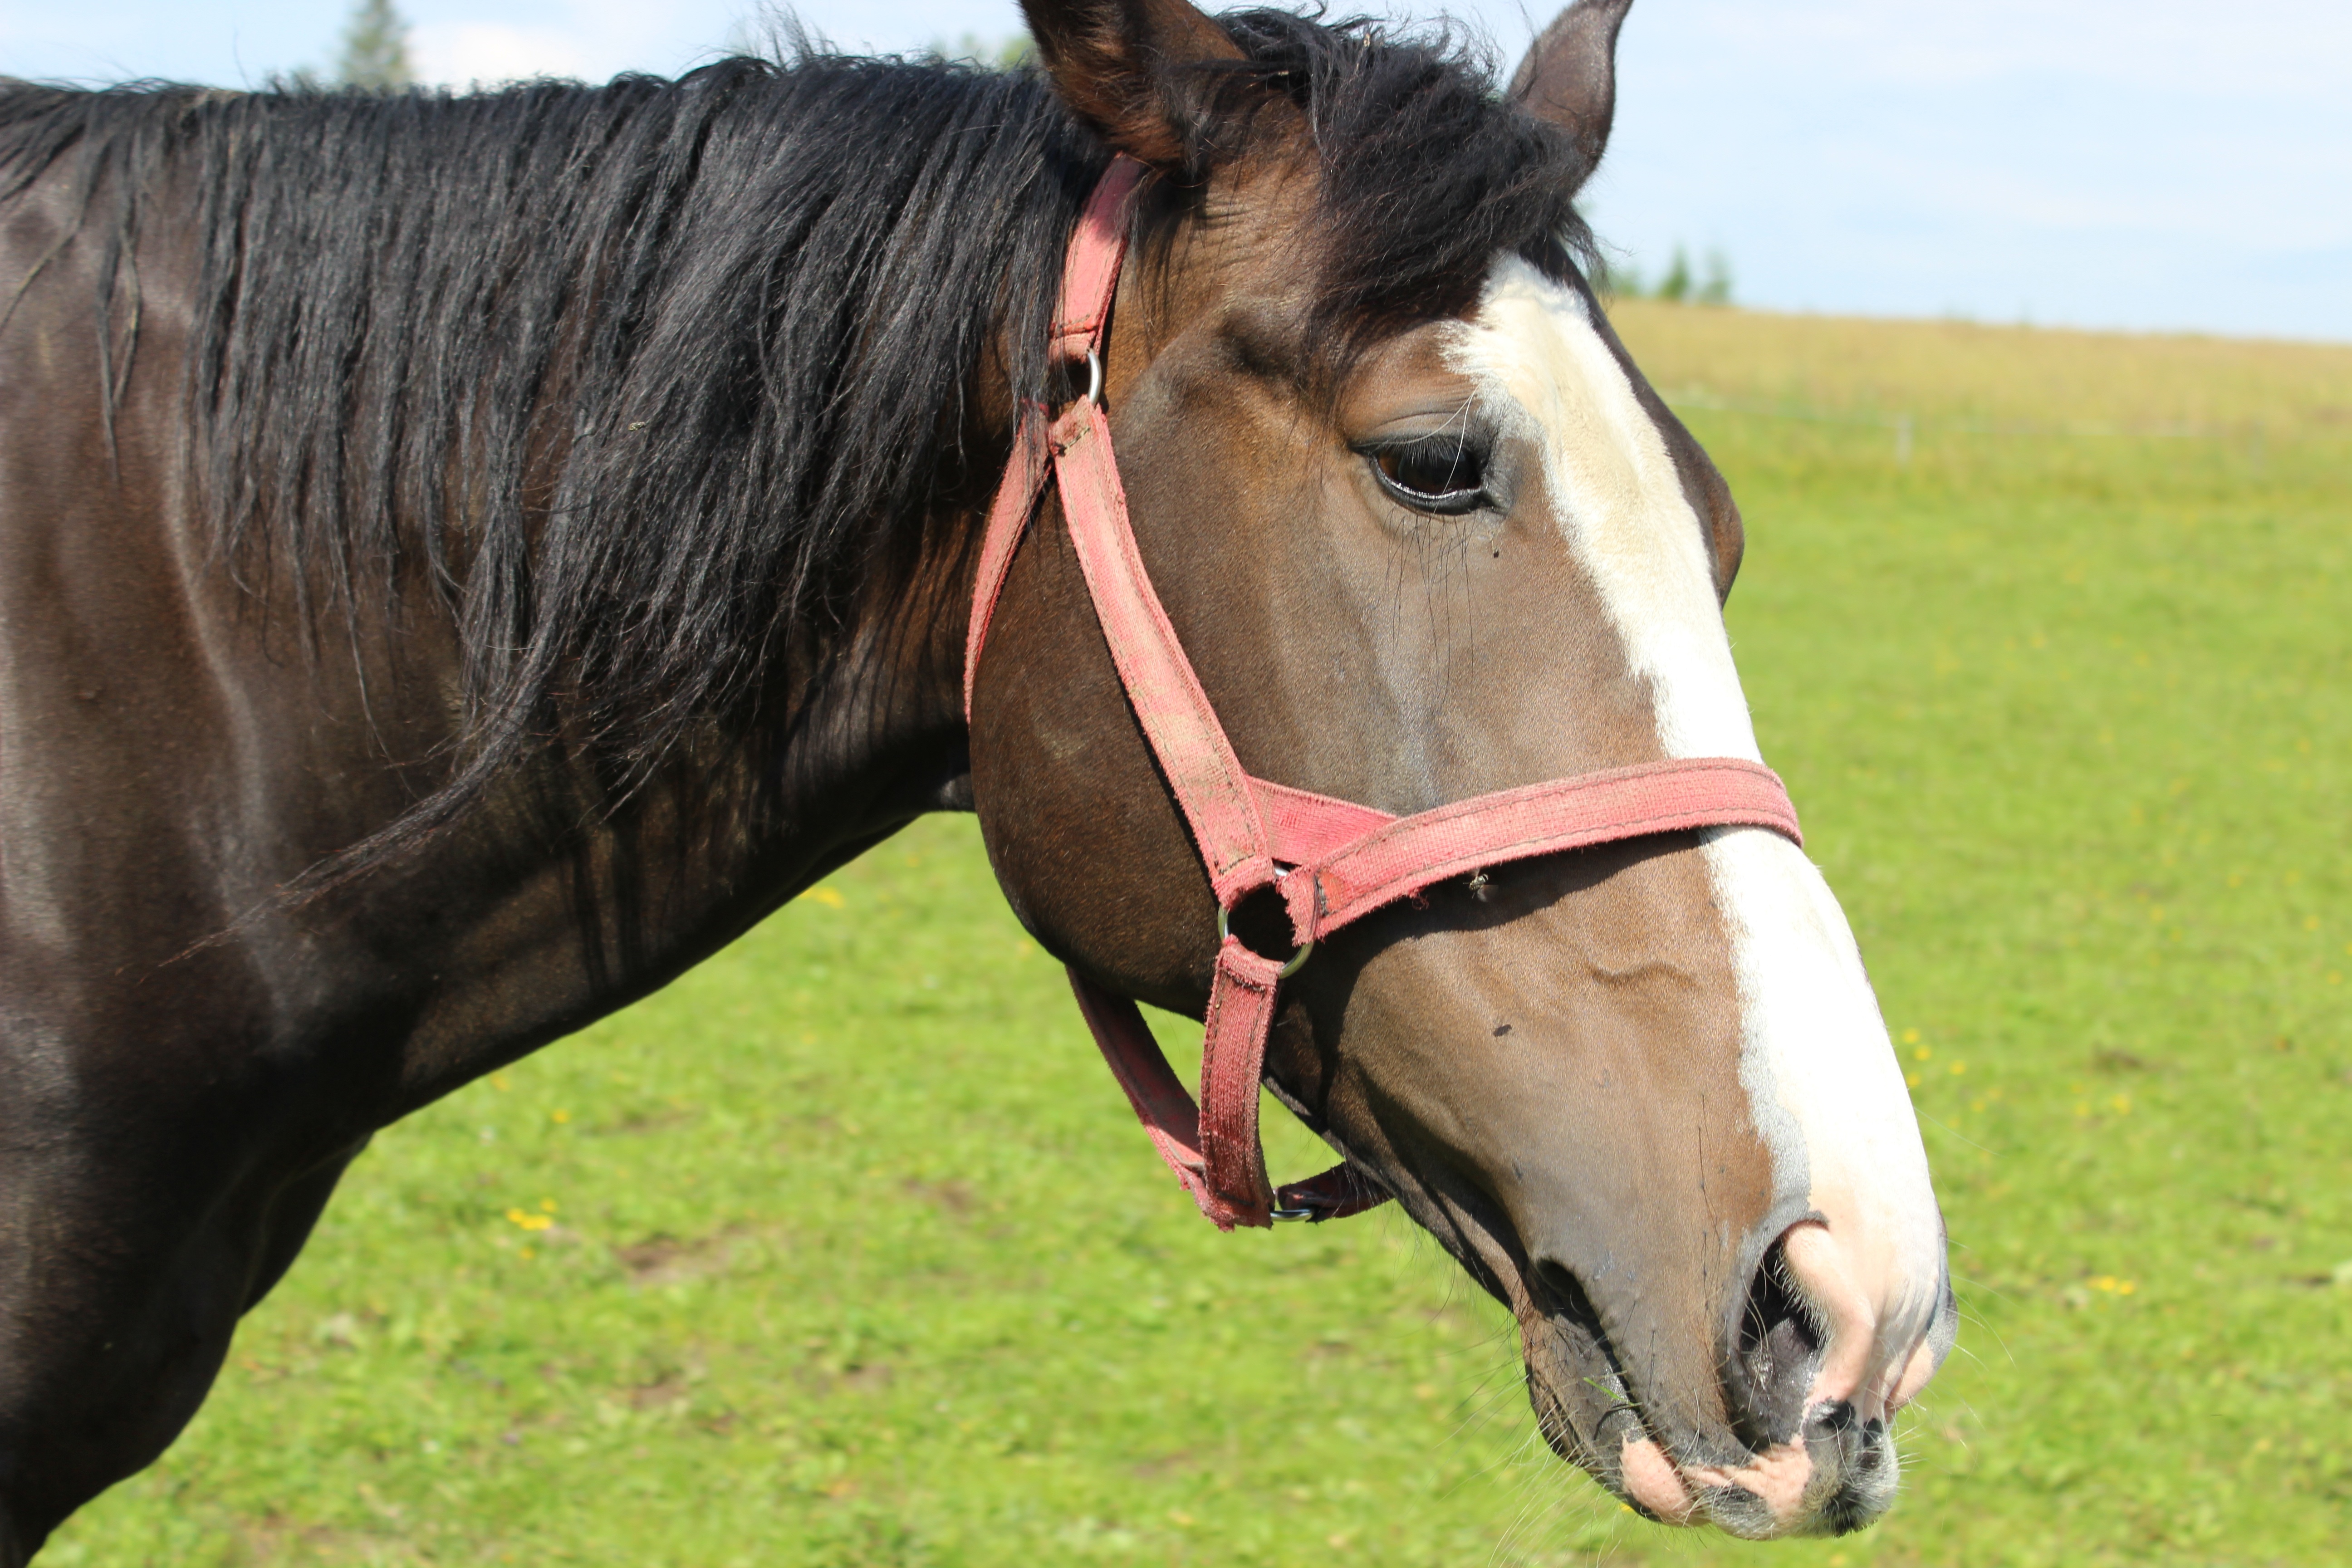
nature, grass, meadow, animal, pet, pasture, grazing, horse, brown, bay, rein, mammal, stallion, mane, freedom, lonely, catwalk, bridle, horses, pony, vertebrate, mare, halter, pasture land, pack animal, the horse, steed, the color of the horse, race horse, lonely horse, the head of a horse, horse like mammal, mustang horse, horse harness, horse tack